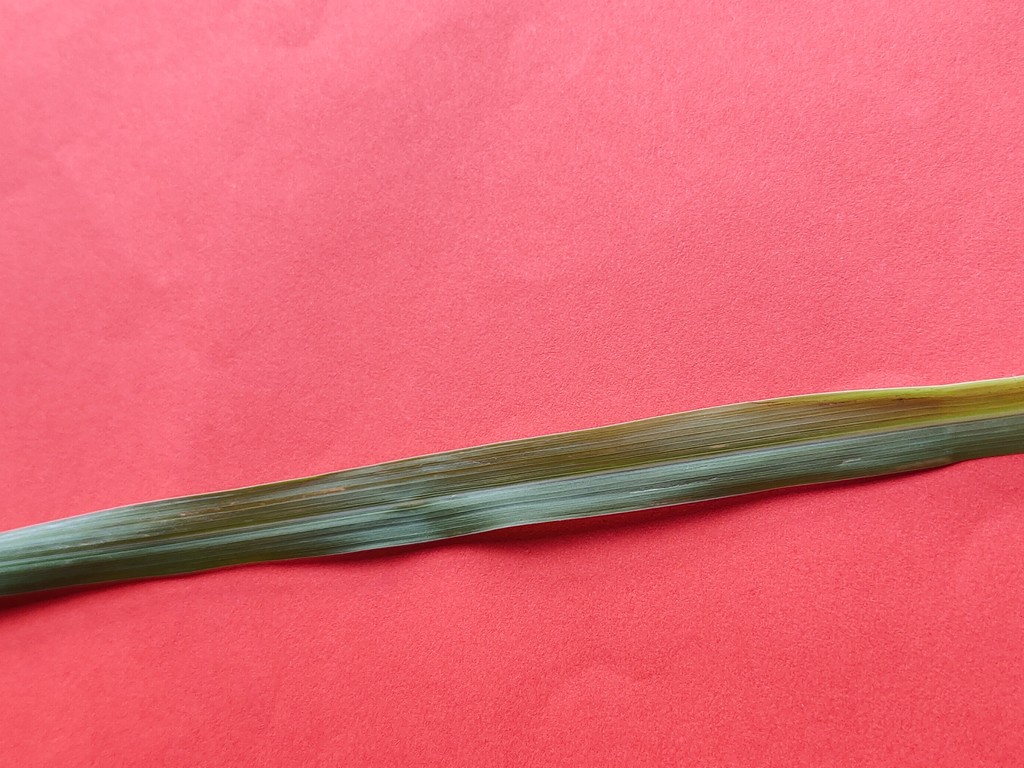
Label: Healthy